Modern Greek literature

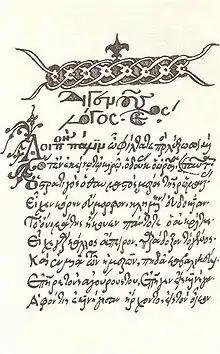
Manuscript of the Byzantine epic "Digenes Akritas."

The epic of "Digenes Akritas", the most famous of all Acritic songs, is often referred as the starting point of modern Greek literature. This notion is justified by the fact that it is written in a form of Greek that is more familiar to modern-day speakers. In fact, "Digenes Akritas" and other such epics, like the "Song of Armouris", are the first attempts at a literary use of the spoken, common, i.e. modern Greek language. They are narrations of the heroic deeds of the akritai, the guards along the Eastern edge of the Byzantine Empire, and they use the political verse, which was probably a major medium of expression for the illiterate and half-literate members of the Byzantine society. These songs come from all parts of the then Greek-speaking world, and is argued that the oldest ones are from Cyprus, Asia Minor and Pontus.